Nettle Creek Tin Dredge

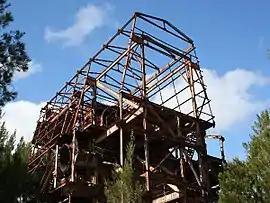
Nettle Creek Tin Dredge, 2009

Nettle Creek Tin Dredge is a heritage-listed dredge at Nettle Creek, Innot Hot Springs, Tablelands Region, Queensland, Australia. It was built in 1957. It is also known as Barrytown 2 Dredge, Barrytown Gold Dredge, and Battle Creek Tin Dredge. It was added to the Queensland Heritage Register on 22 September 1995.